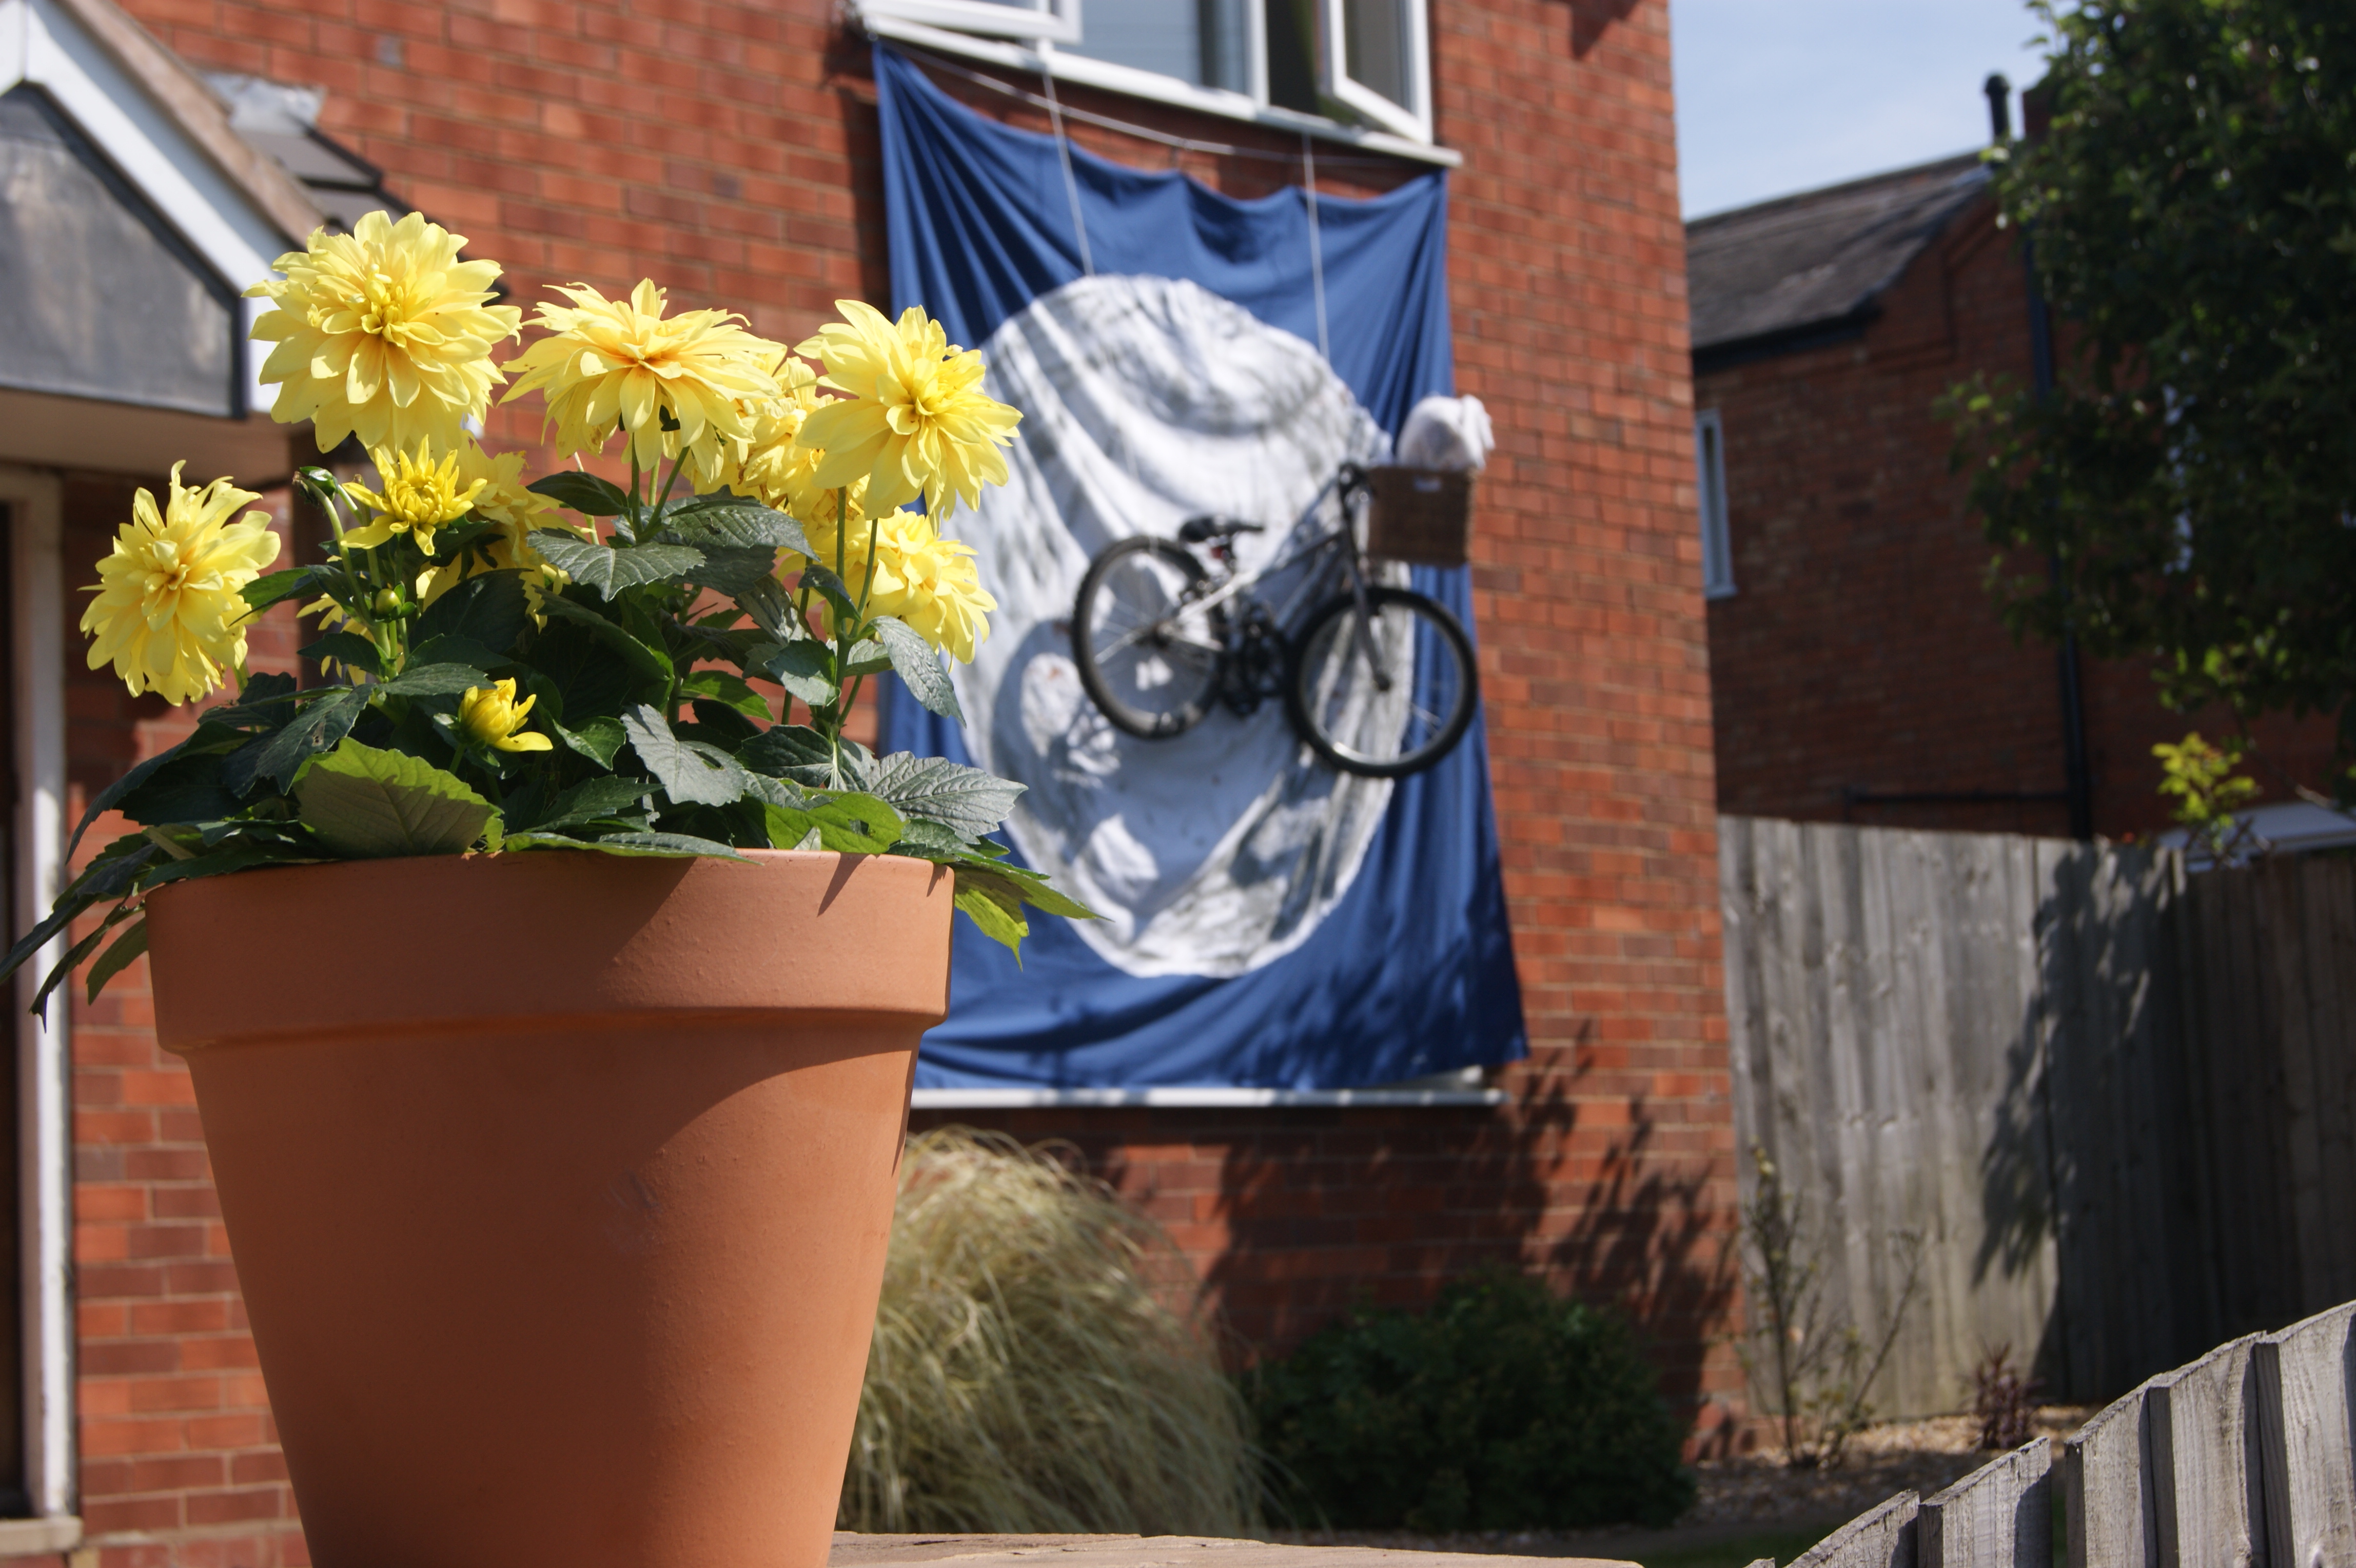
flower, spring, art